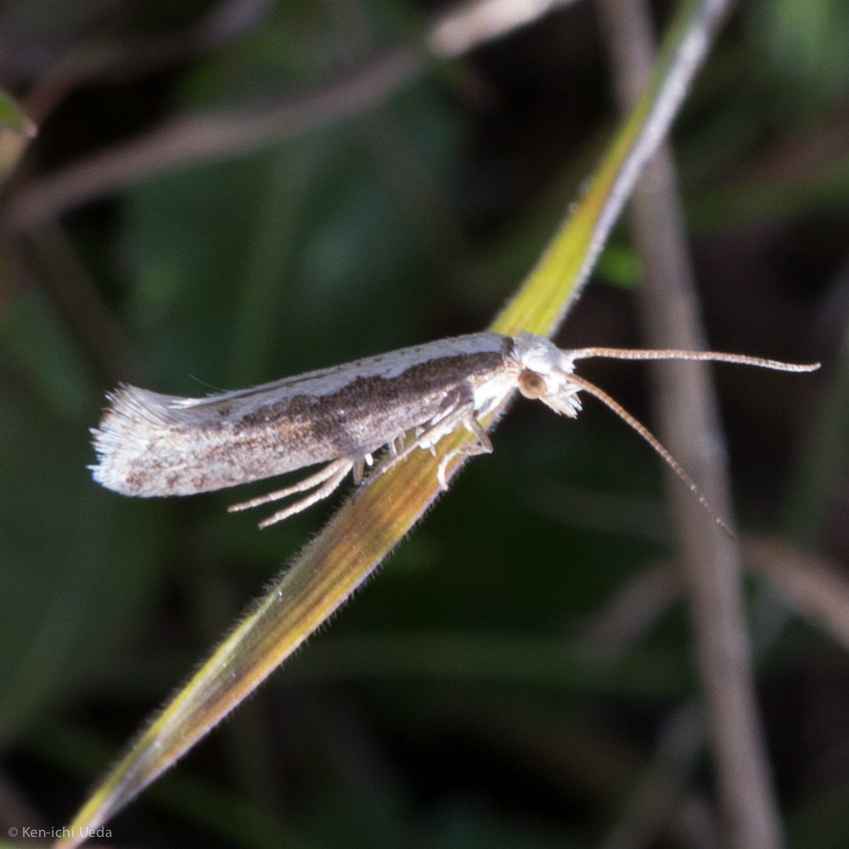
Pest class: diamondback_moth